Alexander the Great

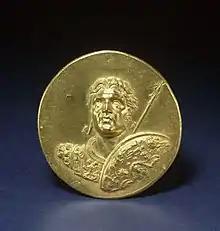

Alexander's most immediate legacy was the introduction of Macedonian rule to huge new swathes of Asia. At the time of his death, Alexander's empire covered some , and was the largest state of its time. Many of these areas remained in Macedonian hands or under Greek influence for the next 200–300 years. The successor states that emerged were, at least initially, dominant forces, and these 300 years are often referred to as the Hellenistic period.